Fine art of Leningrad

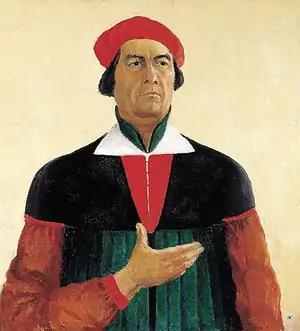
Kazimir MalevichSelf-Portrait. 1933. Russian Museum

Among the works of this period critics particularly single out the sculptural group "October" (1927) by Alexander Matveyev and the paintings "Death of a Commissar" (1928) and "Earthquake in the Crimea" (1928) by Kuzma Petrov-Vodkin, "Formula of Spring" (1929) by Pavel Filonov, "Portrait of the Poet Mikhail Kuzmin" (1925) by Nikolai Radlov, "Lenin against the Background of the Kremlin" (1924), "Mikhail Frunze on Manoeuvres" (1929), "Lenin in Smolny" (1930) and "Lenin's Speech at a Meeting of the Workers of the Putilov Factory in May 1917" (1929) by Isaak Brodsky, "Forest River" (1929) by Arkady Rylov, "Meeting of the Village Party Cell" (1925) by Yefim Cheptsov, "Weaving mill" (1930) by Alexander Samokhvalov, portraits of female workers by Alexander Samokhvalov and Alexei Pakhomov.